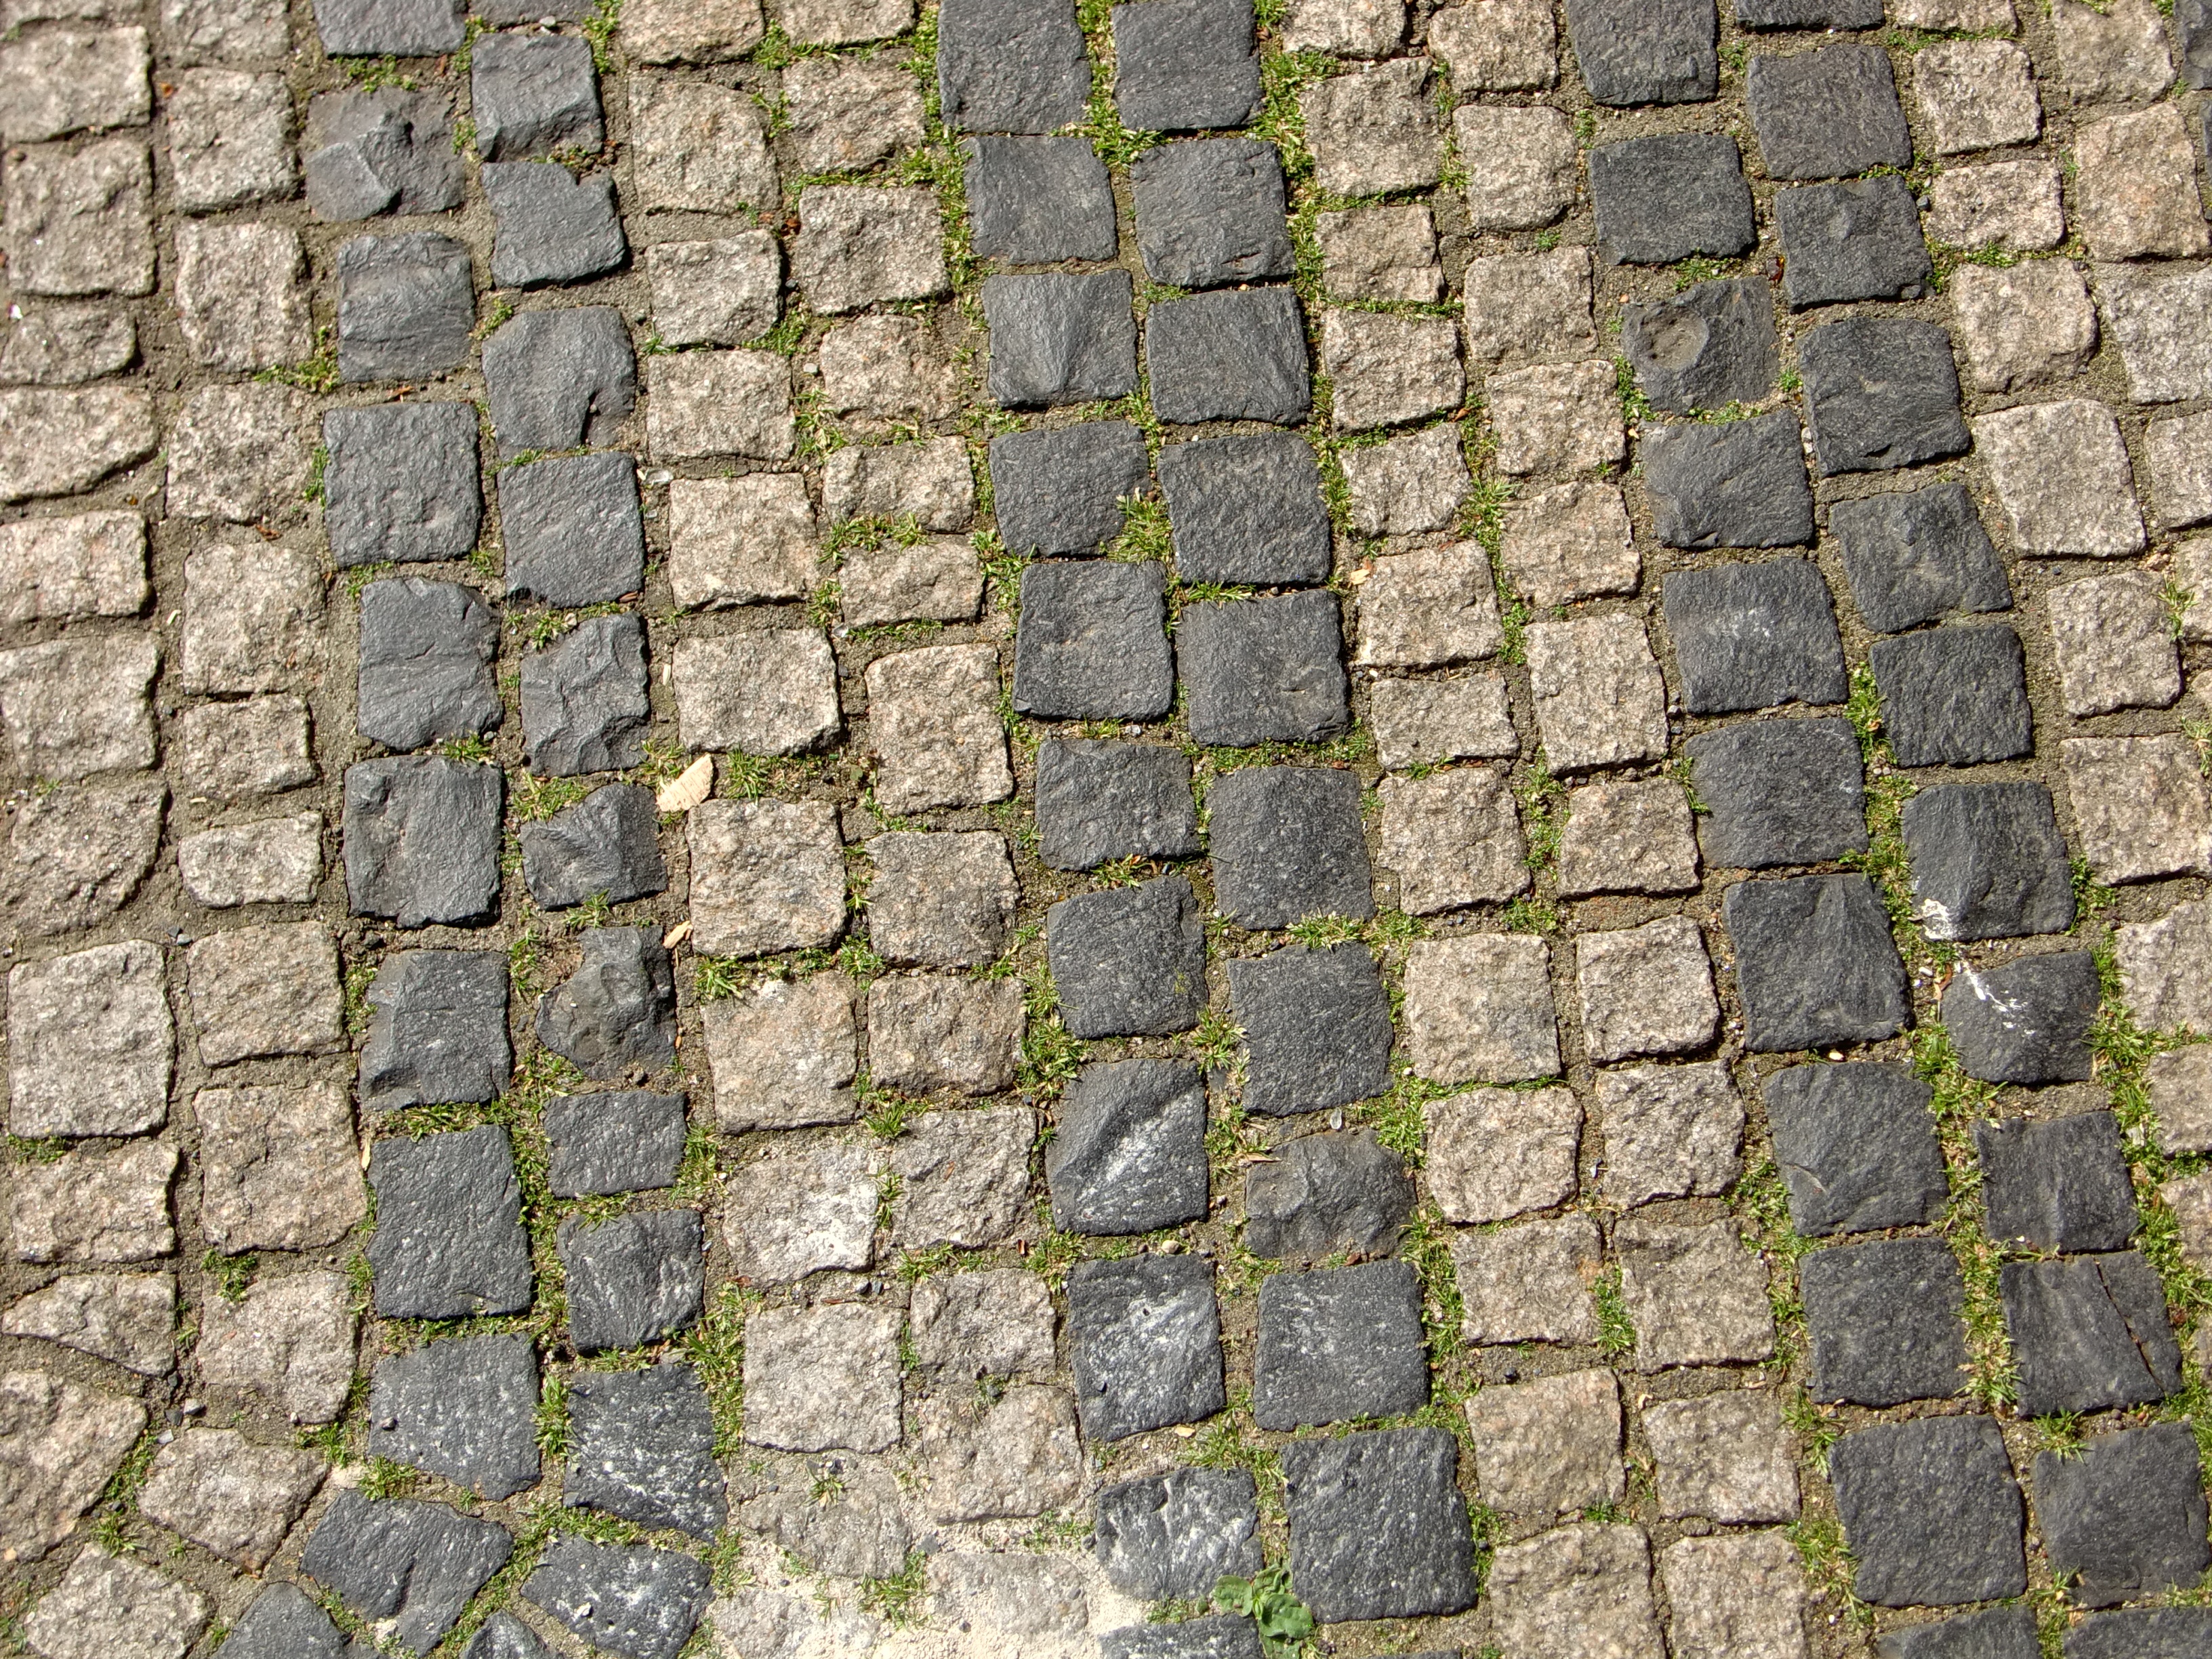
grass, road, ground, lawn, texture, floor, cobblestone, wall, asphalt, pavement, pattern, green, soil, stone wall, brick, patch, stones, brickwork, away, cobblestones, paving stones, paved, flooring, road surface